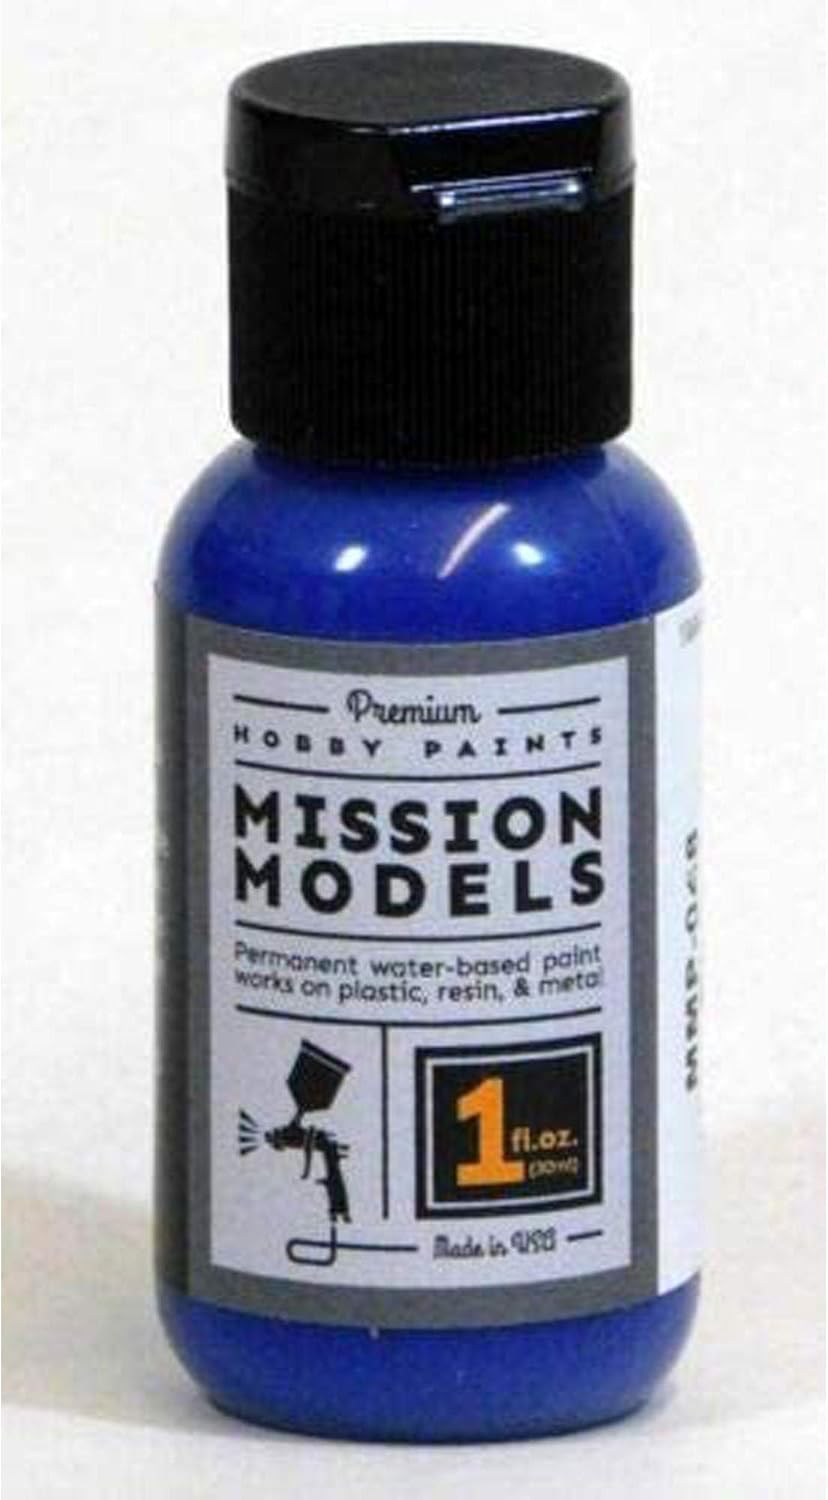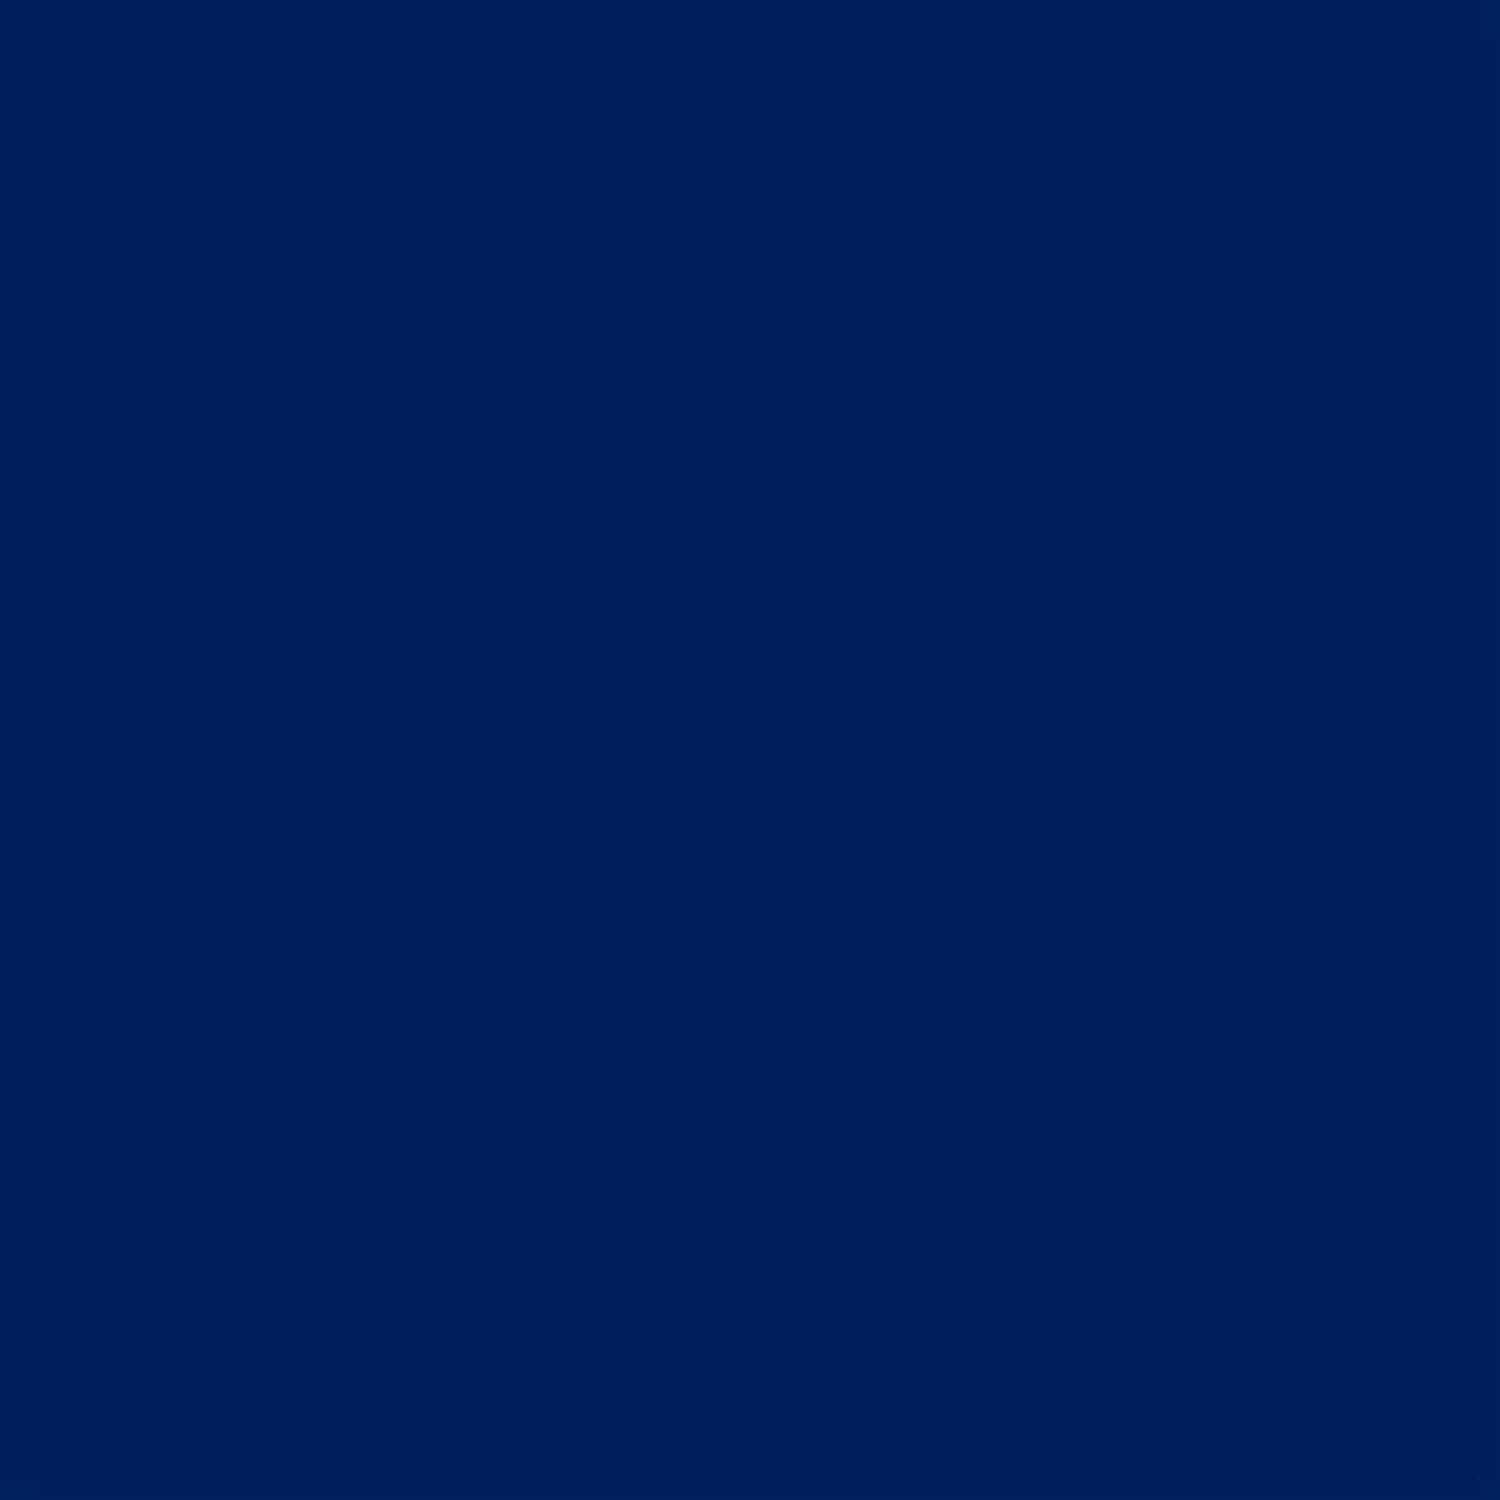
MISSION MODELS Blue, MIOMMP048
Category: Tools & Home Improvement
Water based acrylic. Use 20%-30% MMP thinner to 1 part paint. (2-3 drops thinner to 10 drops of paint thinner). Mission Models paint thinner is very powerful and only the smallest amount of thinner is needed. In the mixing cup your reduced paint will appear thicker than what you may be used to: this is normal. MMP paint will dry smooth, thin and level. It will not hide the finest of details. Mixed properly you will find a beautiful opaque finish which requires minimal coats. TIP: add one or two drops of MMP Polyurethane Intermix for additional reduced tip dry when spraying straight from the bottle. MMP Poly increases flow, lowers drying times, gives added leveling , increases blending when brush painting, improves durability and adds a slight eggshell finish. As modelers we highly recommend this as an option. Polyurethane Intermix should be mixed 1-2 drops to 10 drops of paint. All paint should be stirred not shaken in the paint cup. 1 oz bottle (29.57ml)
Features: 2-3 parts thinner for 10 drops of paint. | Pro-tip - 1-2 drops polyurethane intermix to 10 drops of paint for more durable finish | Water-based Acrylic